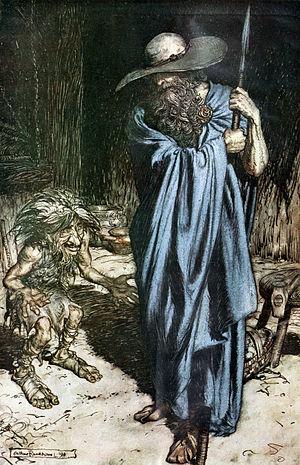
Gandalf est un personnage de fiction appartenant au légendaire de l'écrivain britannique J. R. R. Tolkien, apparaissant dans Le Hobbit, puis dans Le Seigneur des anneaux.